Oded Fehr

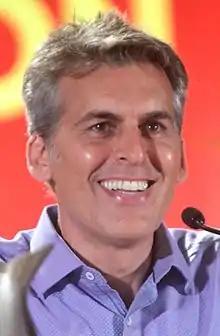
Fehr in 2016

Oded Fehr (born ) is an Israeli actor based in the United States. He is known for his appearance as Ardeth Bay in the 1999 remake of "The Mummy" and its sequel "The Mummy Returns", as well as Carlos Olivera in "" and "" and Todd/Clone Carlos in "", Faris al-Farik in "Sleeper Cell", Antoine Laconte in "" and "", the demon Zankou in the TV series "Charmed" and Eli Cohn on the TV series "V". He also portrayed Eyal Lavin, a Mossad agent on the TV series "Covert Affairs", as well as Beau Bronn on the TV series "Jane by Design" and Mossad Deputy Director Ilan Bodnar on "NCIS". Additionally, he has been the voice of Osiris in the "Destiny 2" video game since its "Curse of Osiris" expansion in 2017. Since 2020, Fehr has appeared in "" as Fleet Admiral Charles Vance.